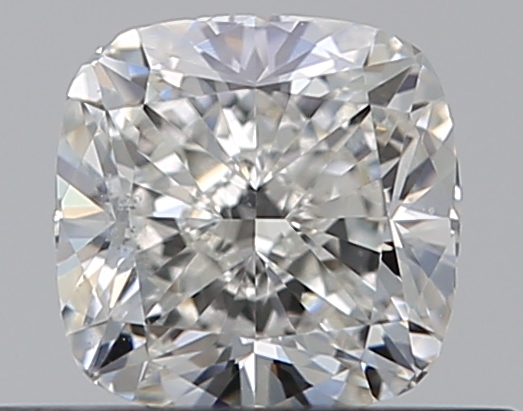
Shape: cushion
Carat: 0.5
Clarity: SI1
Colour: H
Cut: EX
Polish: EX
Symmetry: VG
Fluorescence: N
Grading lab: GIA
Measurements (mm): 4.42 x 4.38 x 3.03